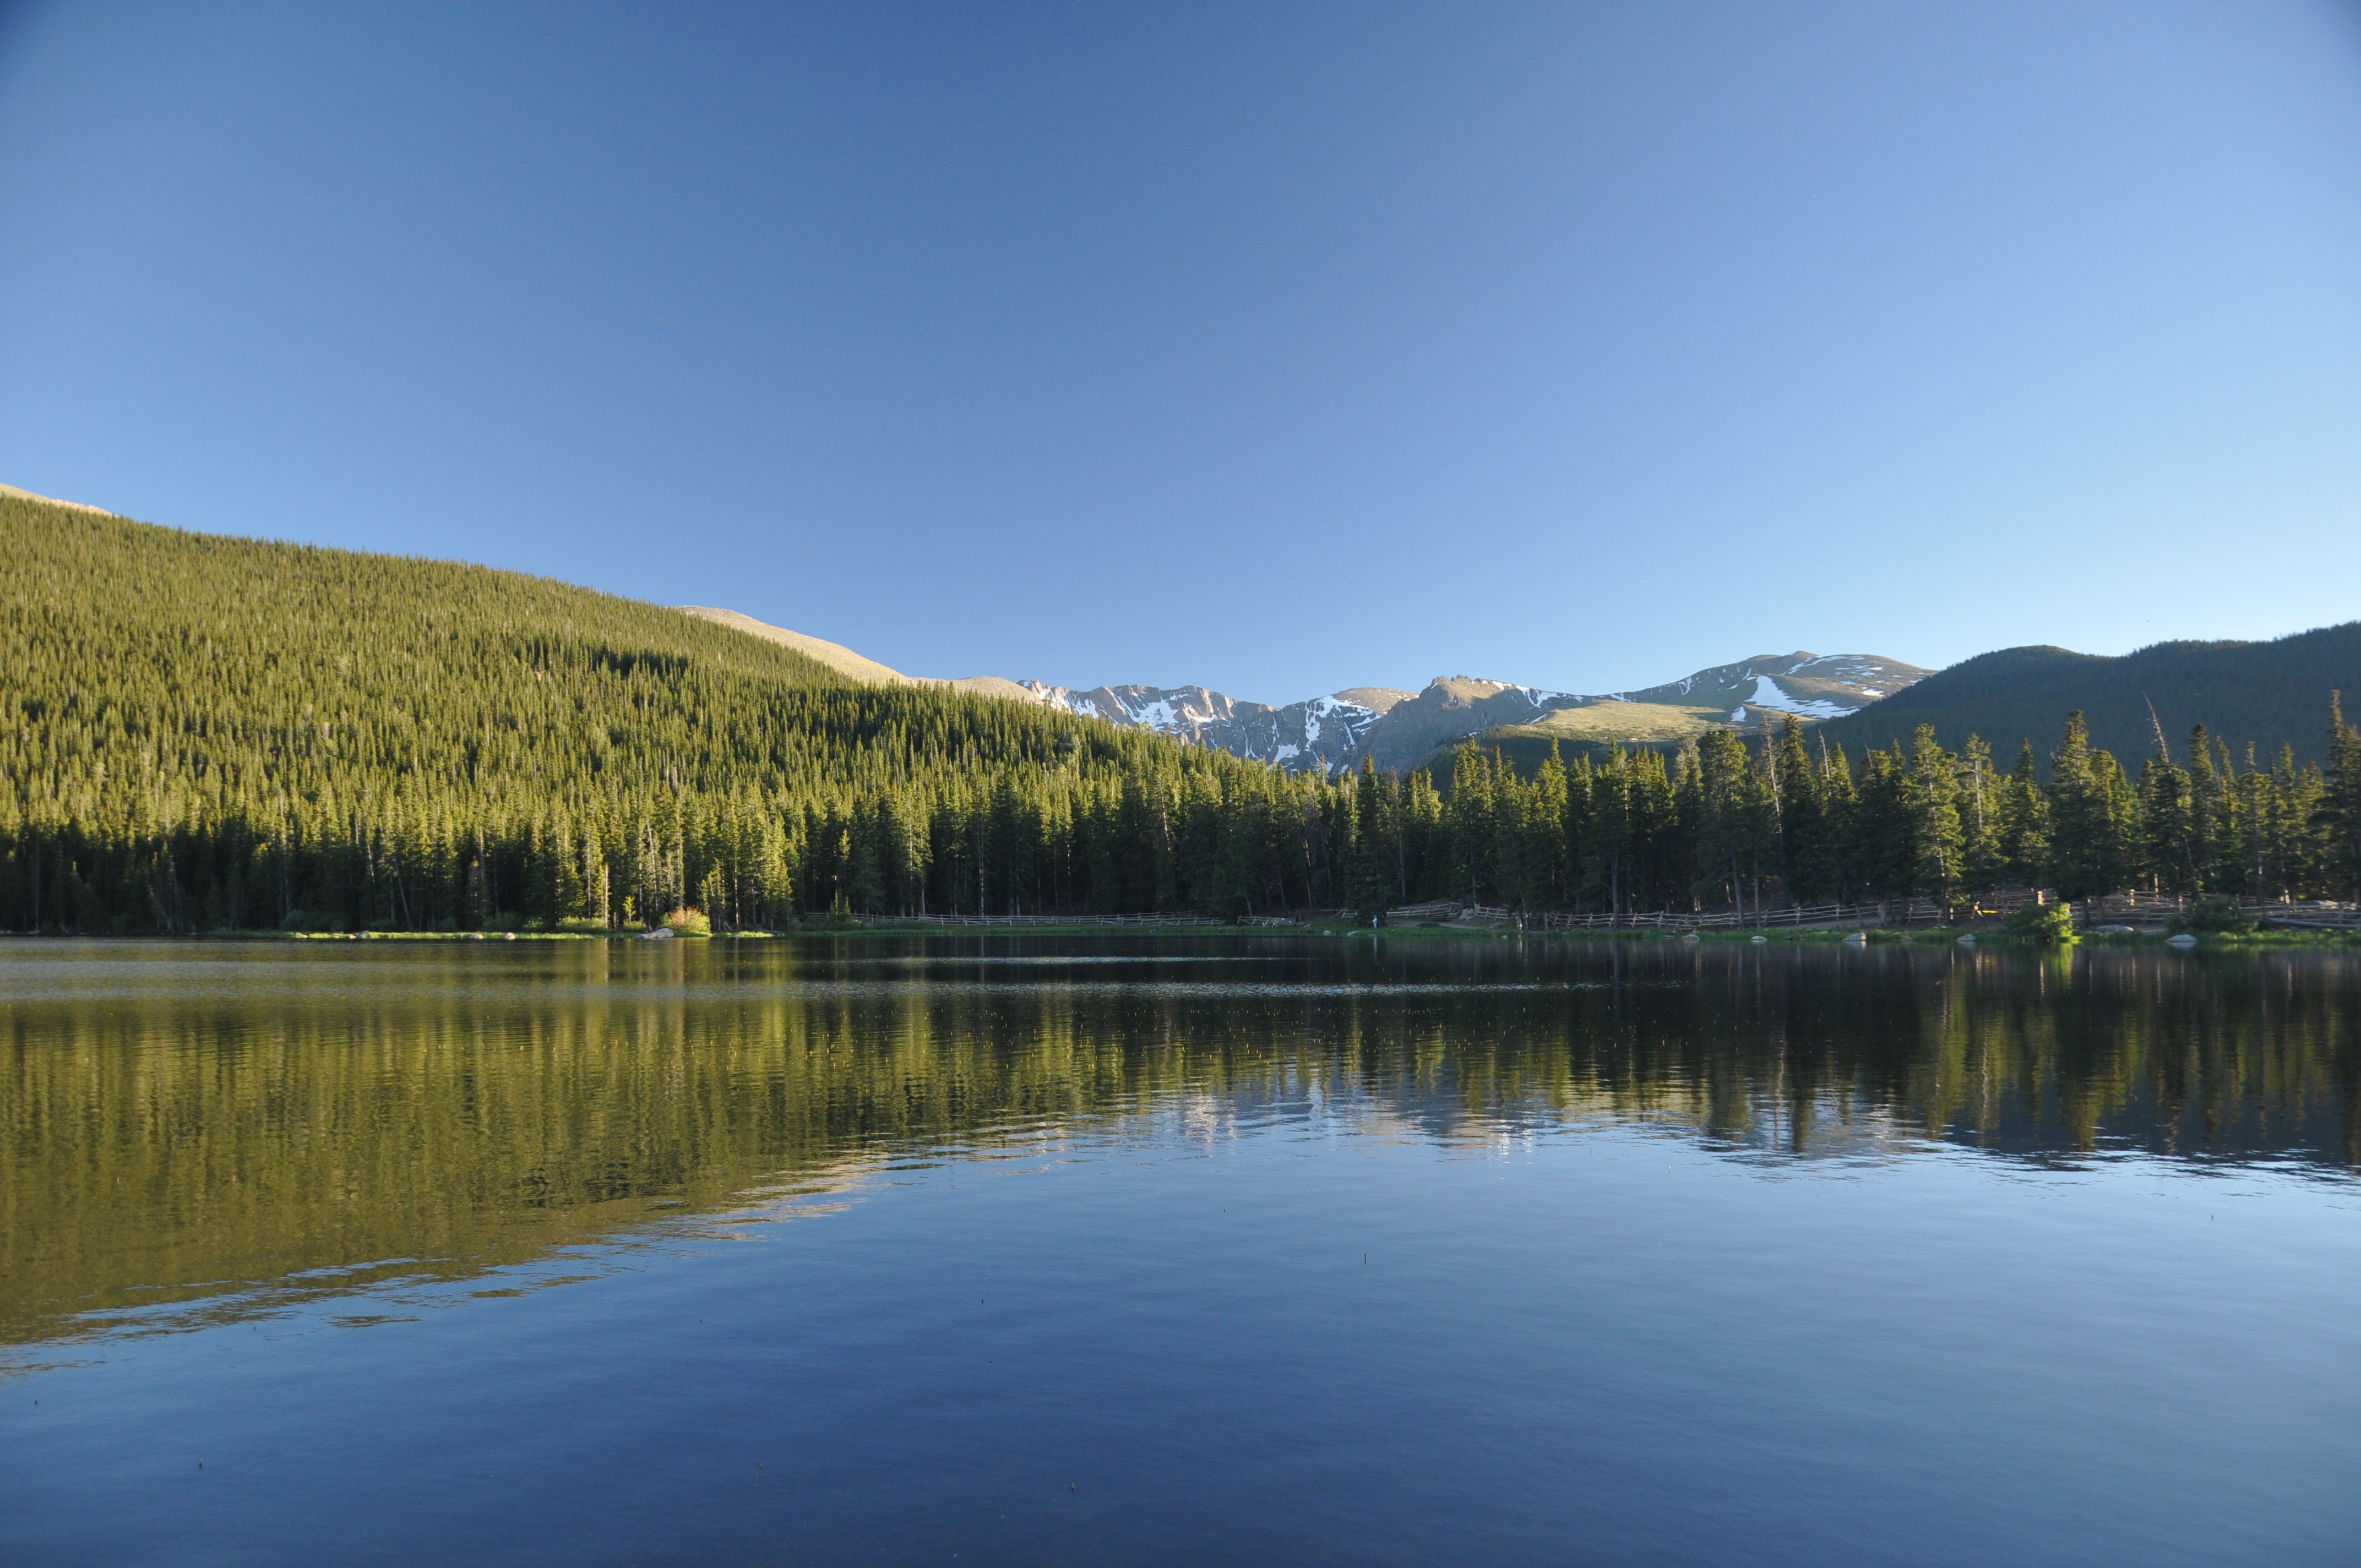
landscape, water, nature, wilderness, mountain, meadow, lake, river, mountain range, reflection, scenery, blue, reservoir, body of water, outdoors, colorado, loch, tarn, natural environment